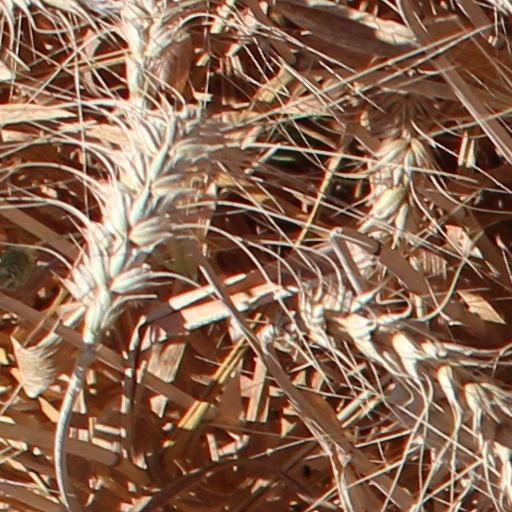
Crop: wheat